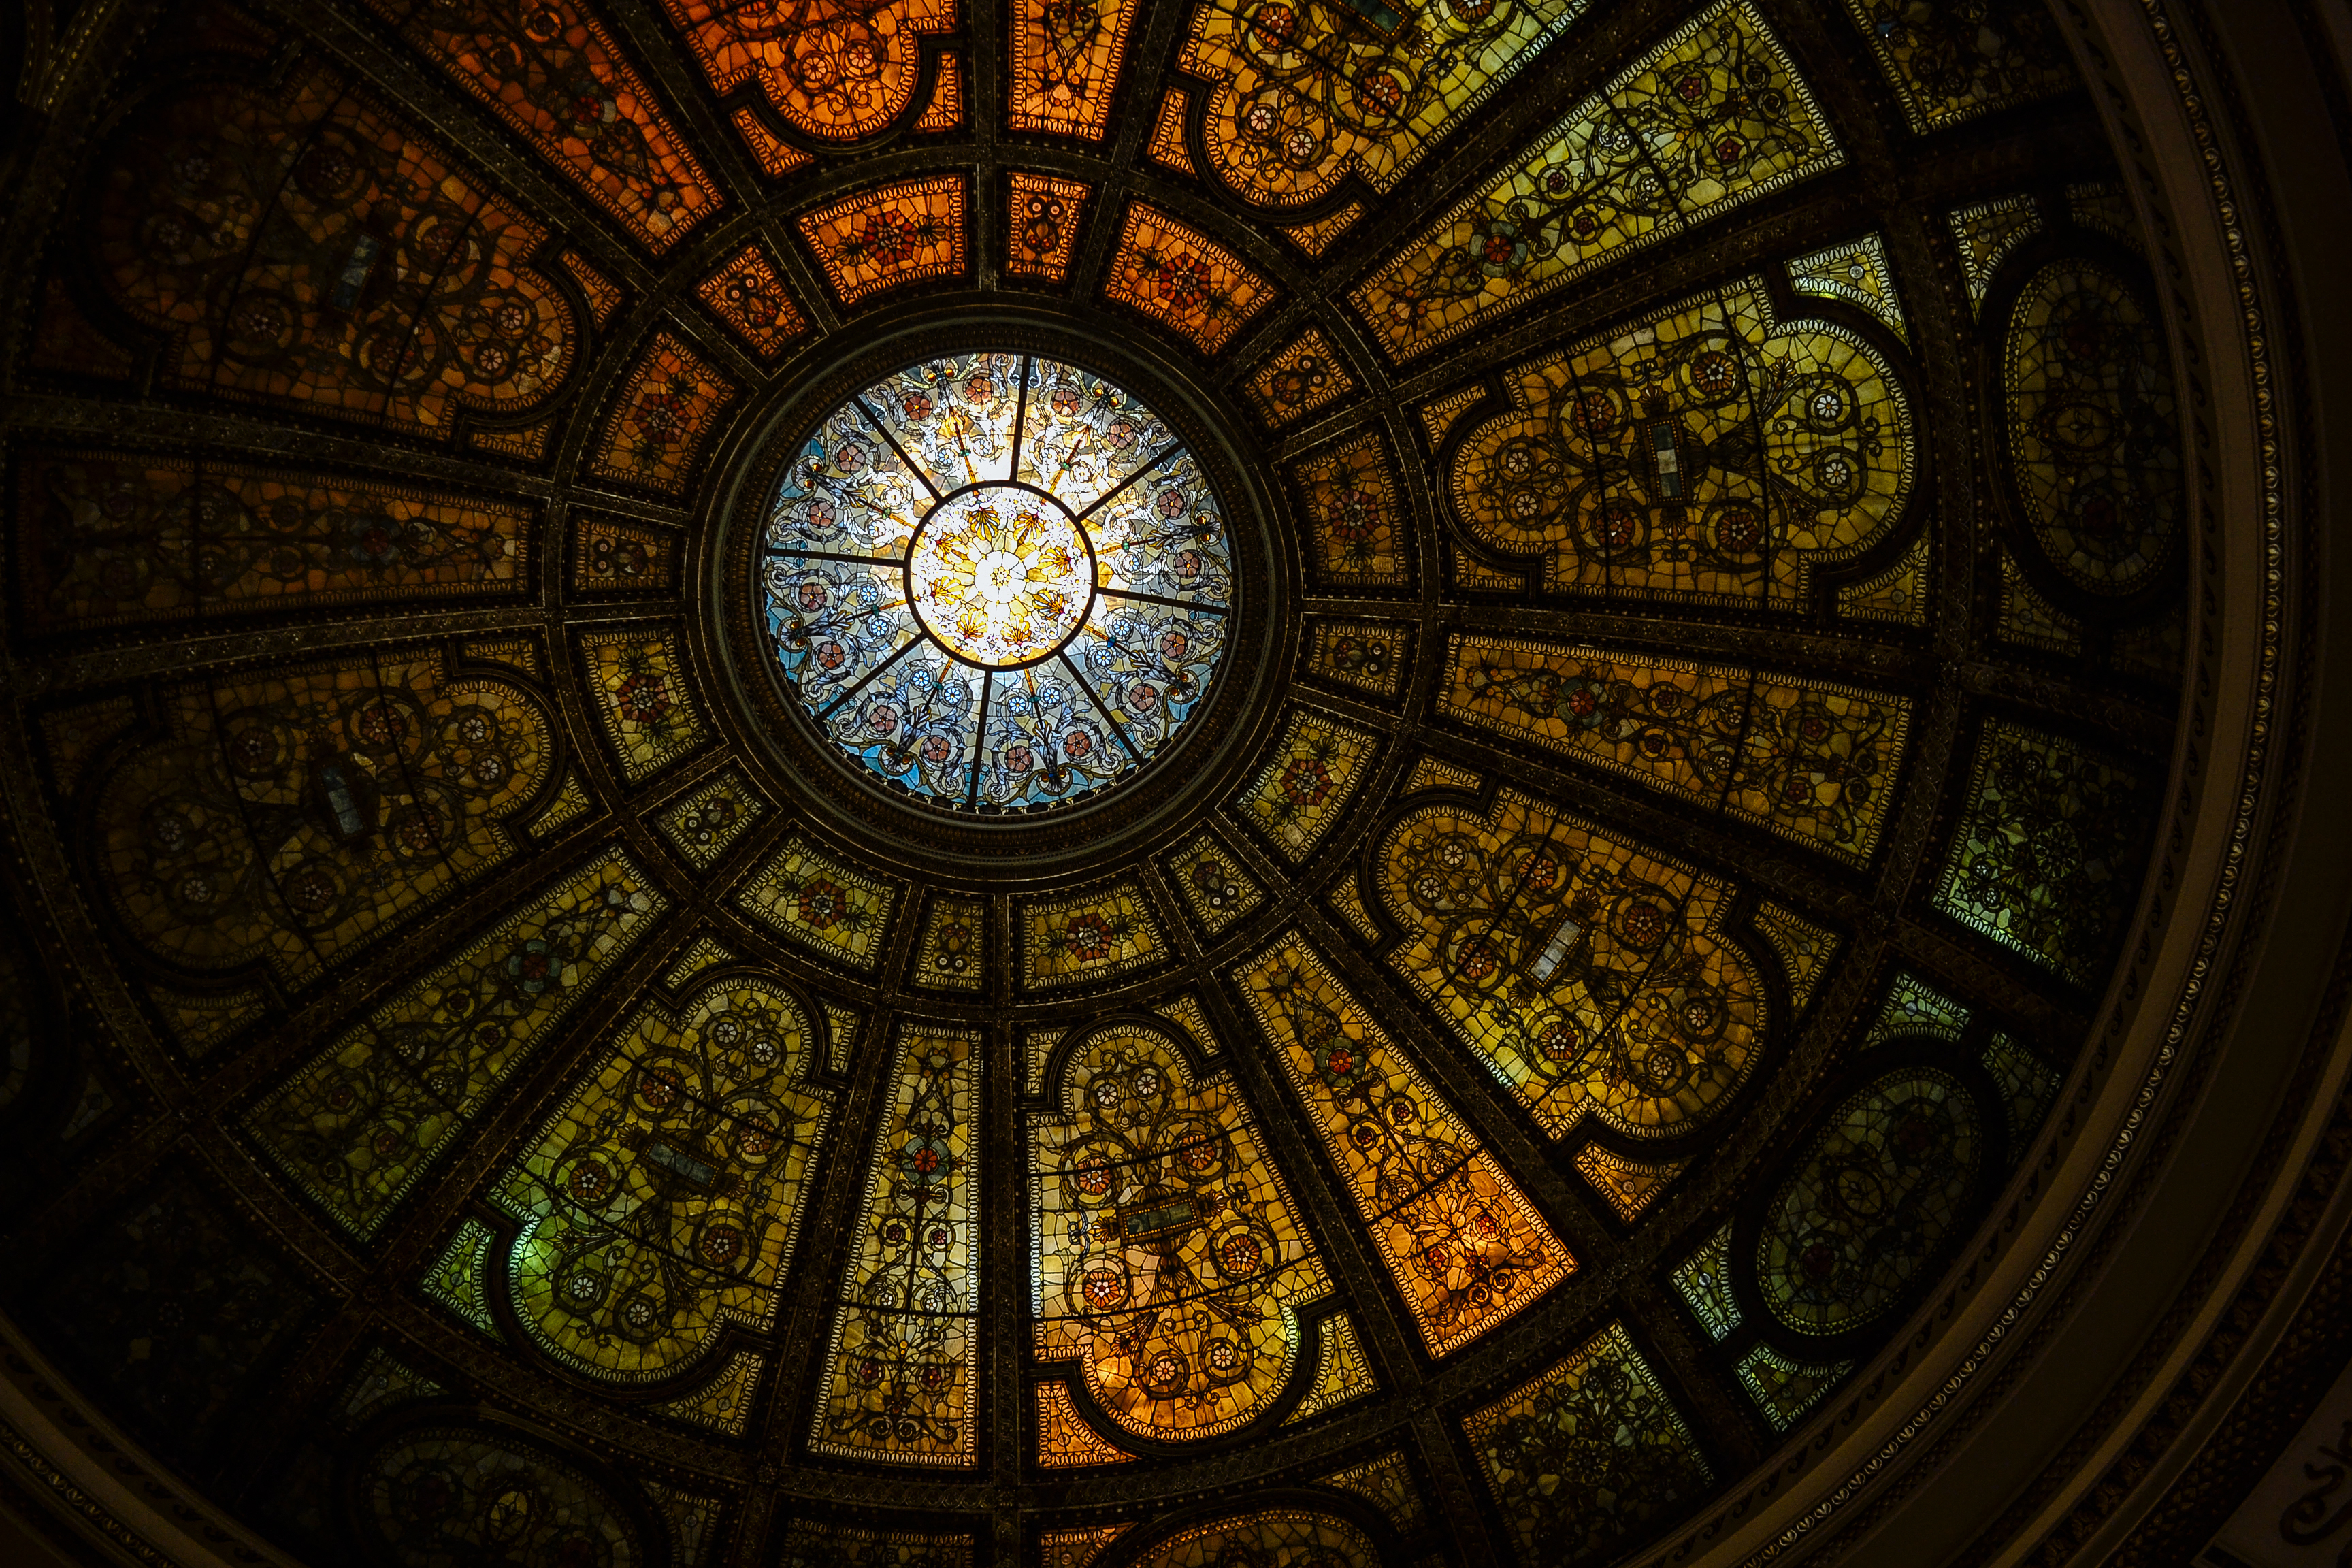
window, glass, ceiling, pattern, cathedral, material, stained glass, circle, art, symmetry, dome, daylighting